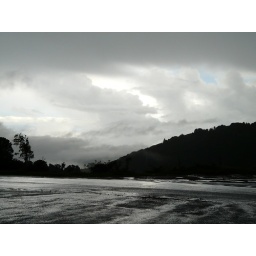
Yeah, it's not actually taken in black and white. Note the blue bit of sky - upper right.